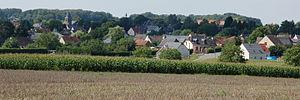
Vue du village de Frières-Faillouël (France, Aisne) avec son église et sa mairie.
Frières-Faillouël est une commune française située dans le département de l'Aisne, en région Hauts-de-France.